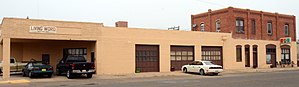
Clovis (New Mexico)
Clovis er en by i den østlige del af den amemerikanske delstat New Mexico. Clovis er county seat i Curry County, der gænser op til Texas. Ved folketællingen i 2010 havde Clovos en befolkning på 37.775 indbyggere. I 2014 var befolkningstallet estimeret til 39.860.